Sebastian Giuliano

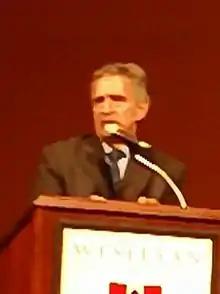
Giuliano at the 2011 Middletown mayoral debate

Sebastian N. Giuliano (born August 10, 1952) was the mayor of Middletown, Connecticut from 2005 until 2011. Giuliano, a Republican and Middletown native, defeated Democratic incumbent Domenique Thornton by 807 votes in the 2005 election and was reelected in 2007 to a second two-year term.